Uteodon

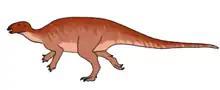
Life restoration of "Uteodon"

Studies suggest that the paleoenvironment of this section of the Morrison Formation included rivers that flowed from the west into a basin that contained a giant, saline alkaline lake and there were extensive wetlands in the vicinity. The Dry Mesa Dinosaur Quarry of western Colorado yields one of the most diverse Upper Jurassic vertebrate assemblages in the world. The Dry Mesa Quarry has produced the remains of the sauropods "Apatosaurus", "Diplodocus", "Barosaurus", "Supersaurus", and "Camarasaurus", the ornithopods "Camptosaurus" and "Dryosaurus", and the theropods "Allosaurus", "Torvosaurus". "Tanycolagreus", "Koparion", "Stokesosaurus", "Ceratosaurus", and "Ornitholestes", as well as "Nanosaurus", "Gargoyleosaurus", and "Stegosaurus".